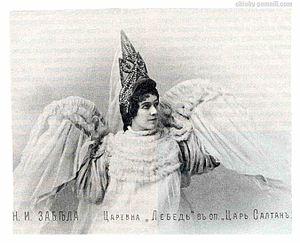
La Princesse cygne est un tableau de Mikhaïl Vroubel, représentant un personnage féminin de l'opéra de Rimsky-Korsakov : Le Conte du tsar Saltan.